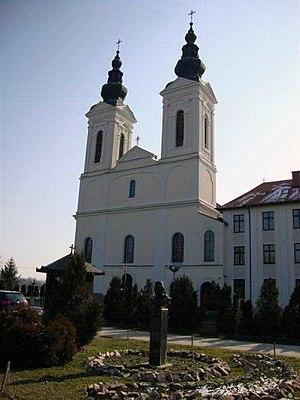
Orašje est une ville et une municipalité de Bosnie-Herzégovine située dans le canton de la Posavina et dans la Fédération de Bosnie-et-Herzégovine. Selon les premiers résultats du recensement bosnien de 2013, la ville intra muros compte 3 796 habitants et la municipalité 21 584.
Un monument national est, en Bosnie-Herzégovine, un monument placé sous la protection de l'État. La Commission pour la protection des monuments nationaux a établi une liste principale de 780 monuments ainsi catégorisés, auxquels viennent s'ajouter 444 monuments inscrits sur une liste complémentaire et 1621 monuments candidats à une inscription.
Le couvent franciscain de Tolisa est un couvent de franciscains situé à Tolisa, dans la municipalité d'Orašje en Bosnie-Herzégovine. Il remonte au XIXᵉ siècle et est inscrit sur la liste des monuments nationaux de Bosnie-Herzégovine.